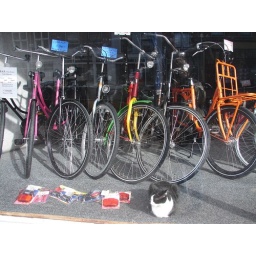
kitty in the window of the bike shop